Croatian Democratic Union

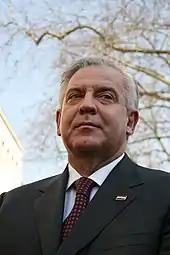
Ivo Sanader, president of the HDZ from 2000 to 2009; expelled from party membership on 4 October 2010

A presidential election was held in 1992, and Tuđman, who would remain as undisputed party leader until his death in 1999, was elected president.